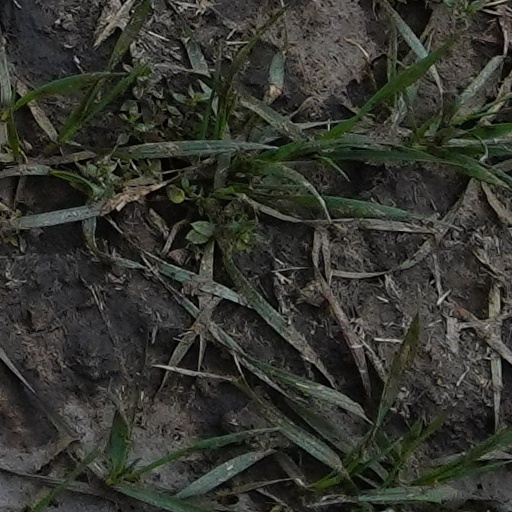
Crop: wheat